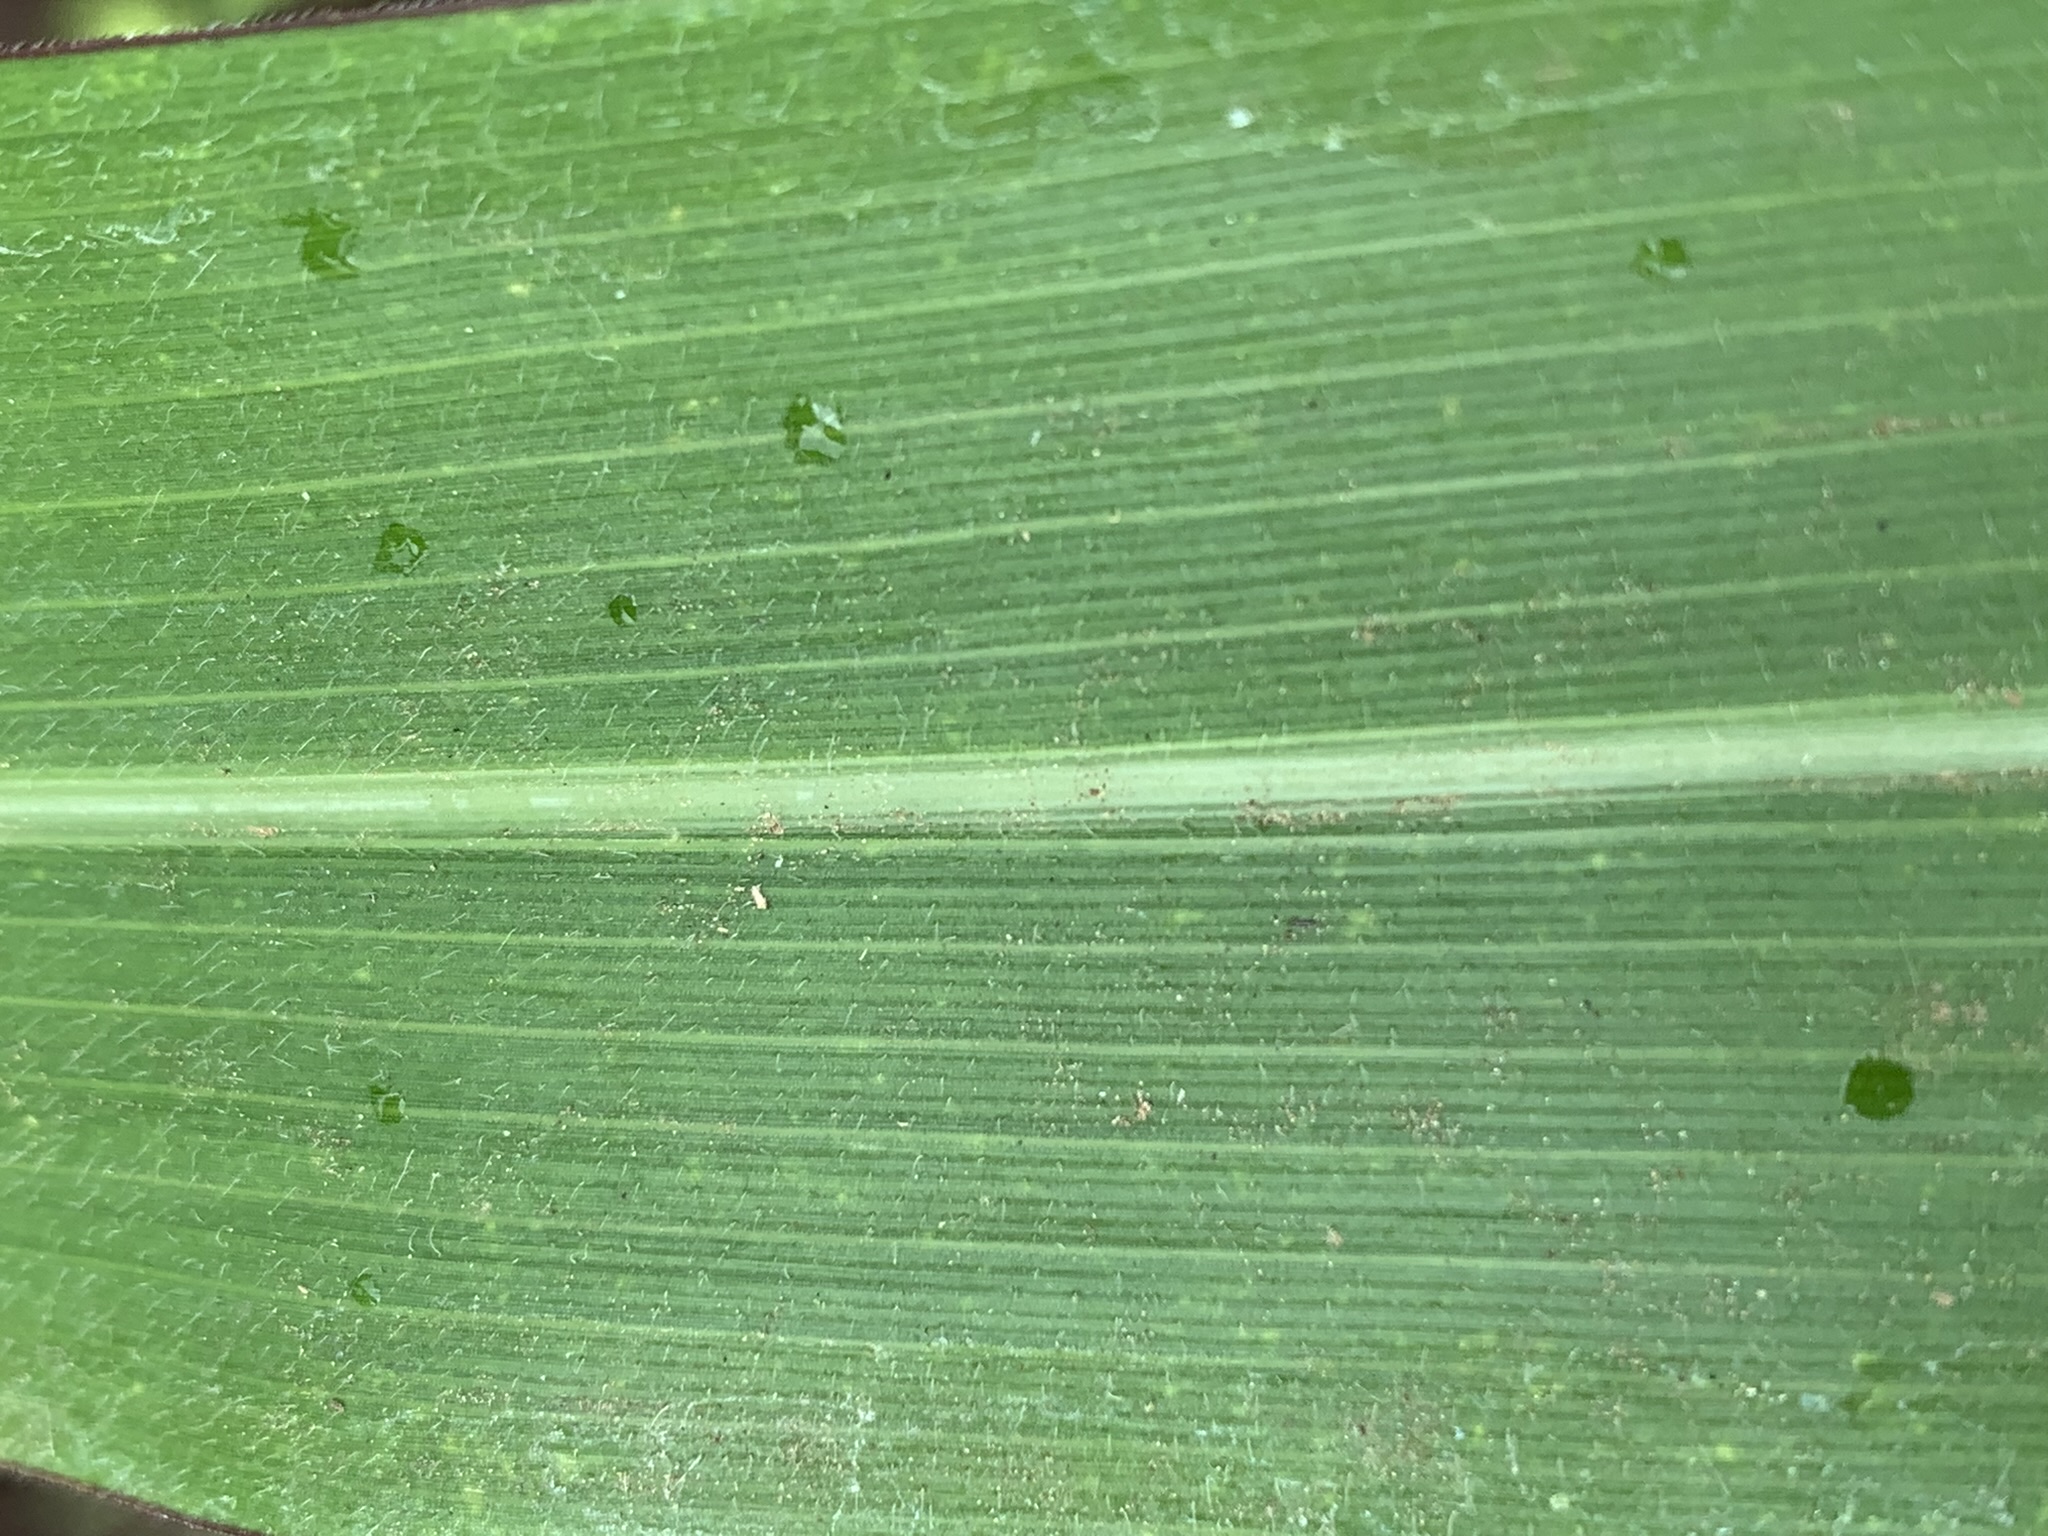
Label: Healthy